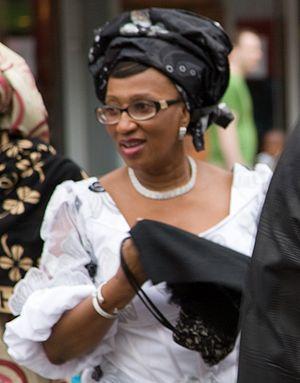
Kemafo Nonyerem Kema Chikwe, est ministre des transports du Nigeria, de juin 1999 à 2001. Elle est ensuite ministre de l'aviation, de 2001 à 2003. En 2009, elle devient ambassadrice du Nigeria en Irlande.